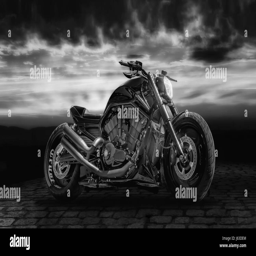
black motorcycle with sunset in the background